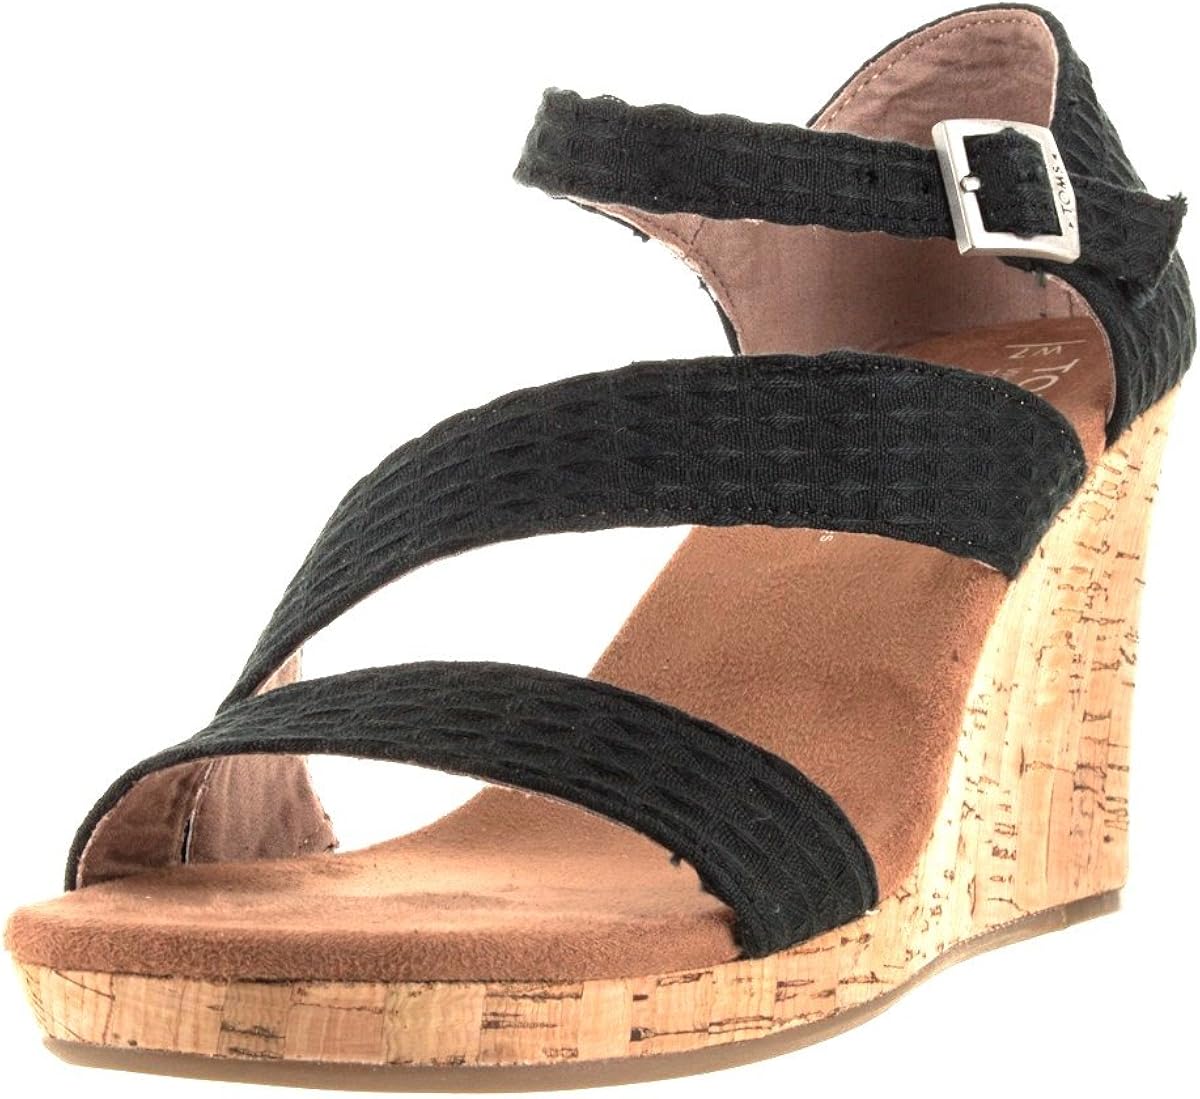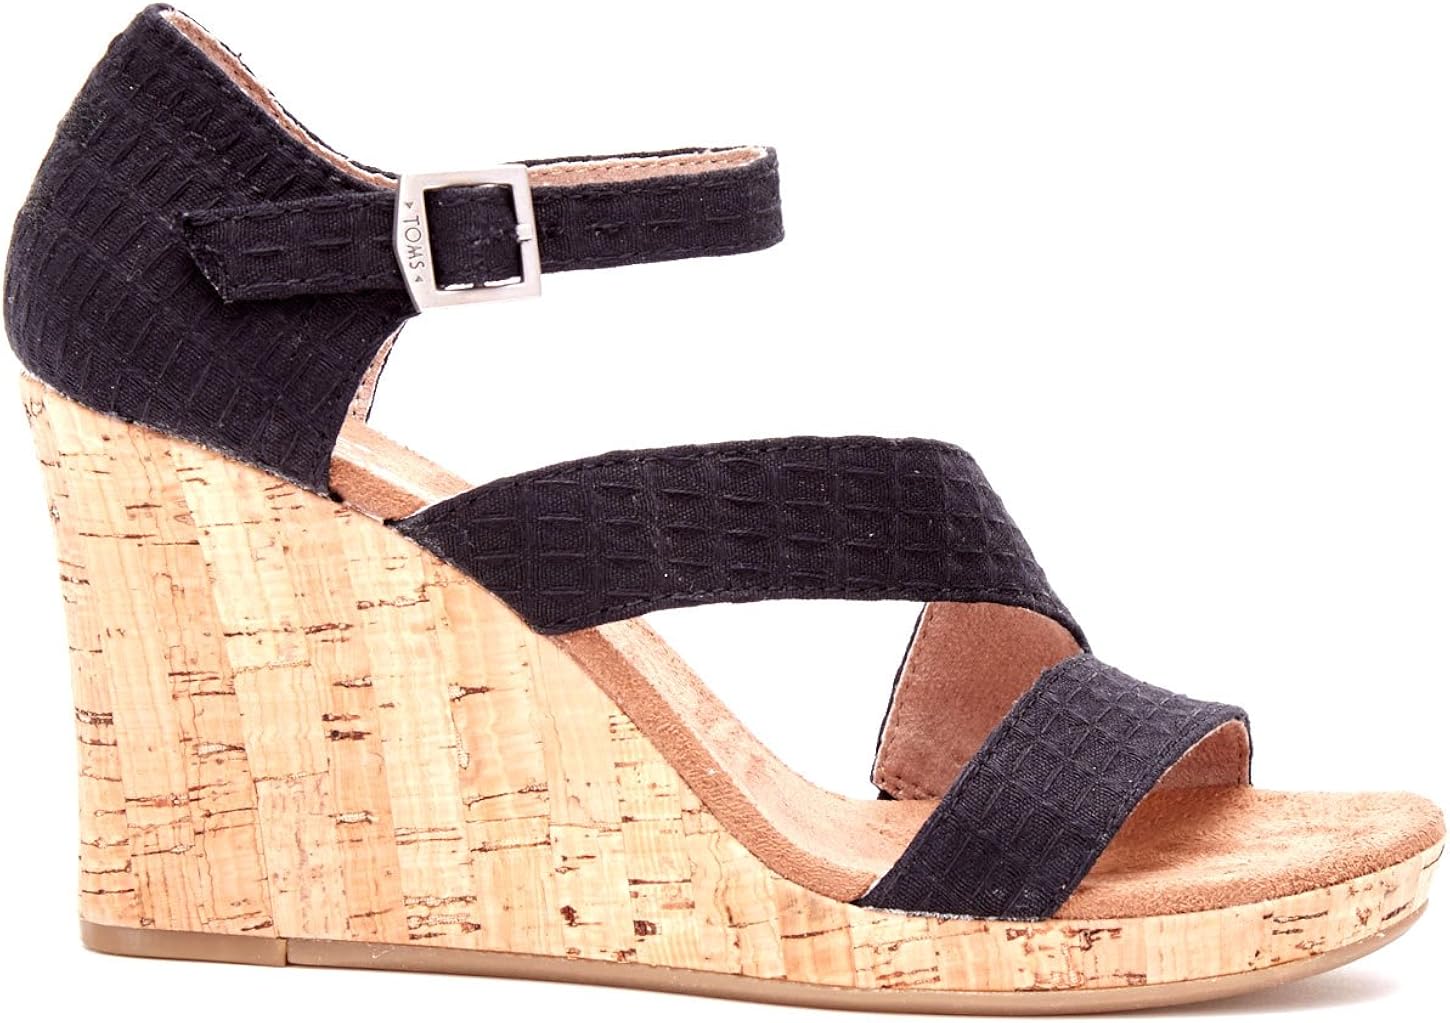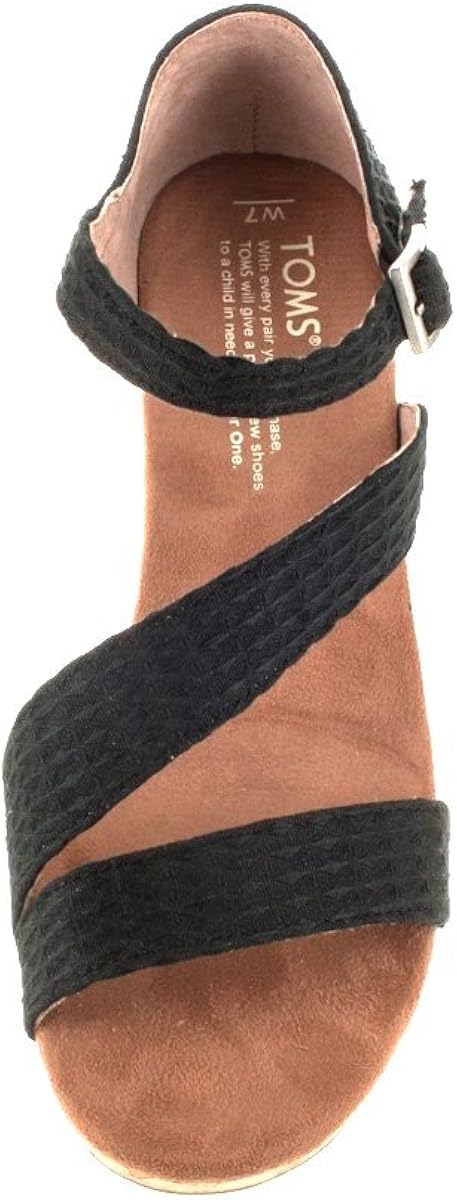
TOMS Black Textile Cork Clarissa Wedges 10007808
Category: AMAZON FASHION
Toms Black Textile Cork Clarissa Wedges 10007808
Features: Rubber | Cork sole | Brand New | 100% Authentic | Original Packaging